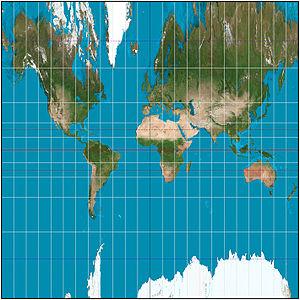
Cette liste recense différentes méthodes de projection cartographique.
La projection cylindrique centrale est une projection cartographique correspondant à une projection centrale de la sphère terrestre sur un cylindre tangent à l'équateur effectuée à partir du centre de la terre. Le cylindre est ensuite coupé le long d'un méridien et déroulé pour obtenir une carte plate.